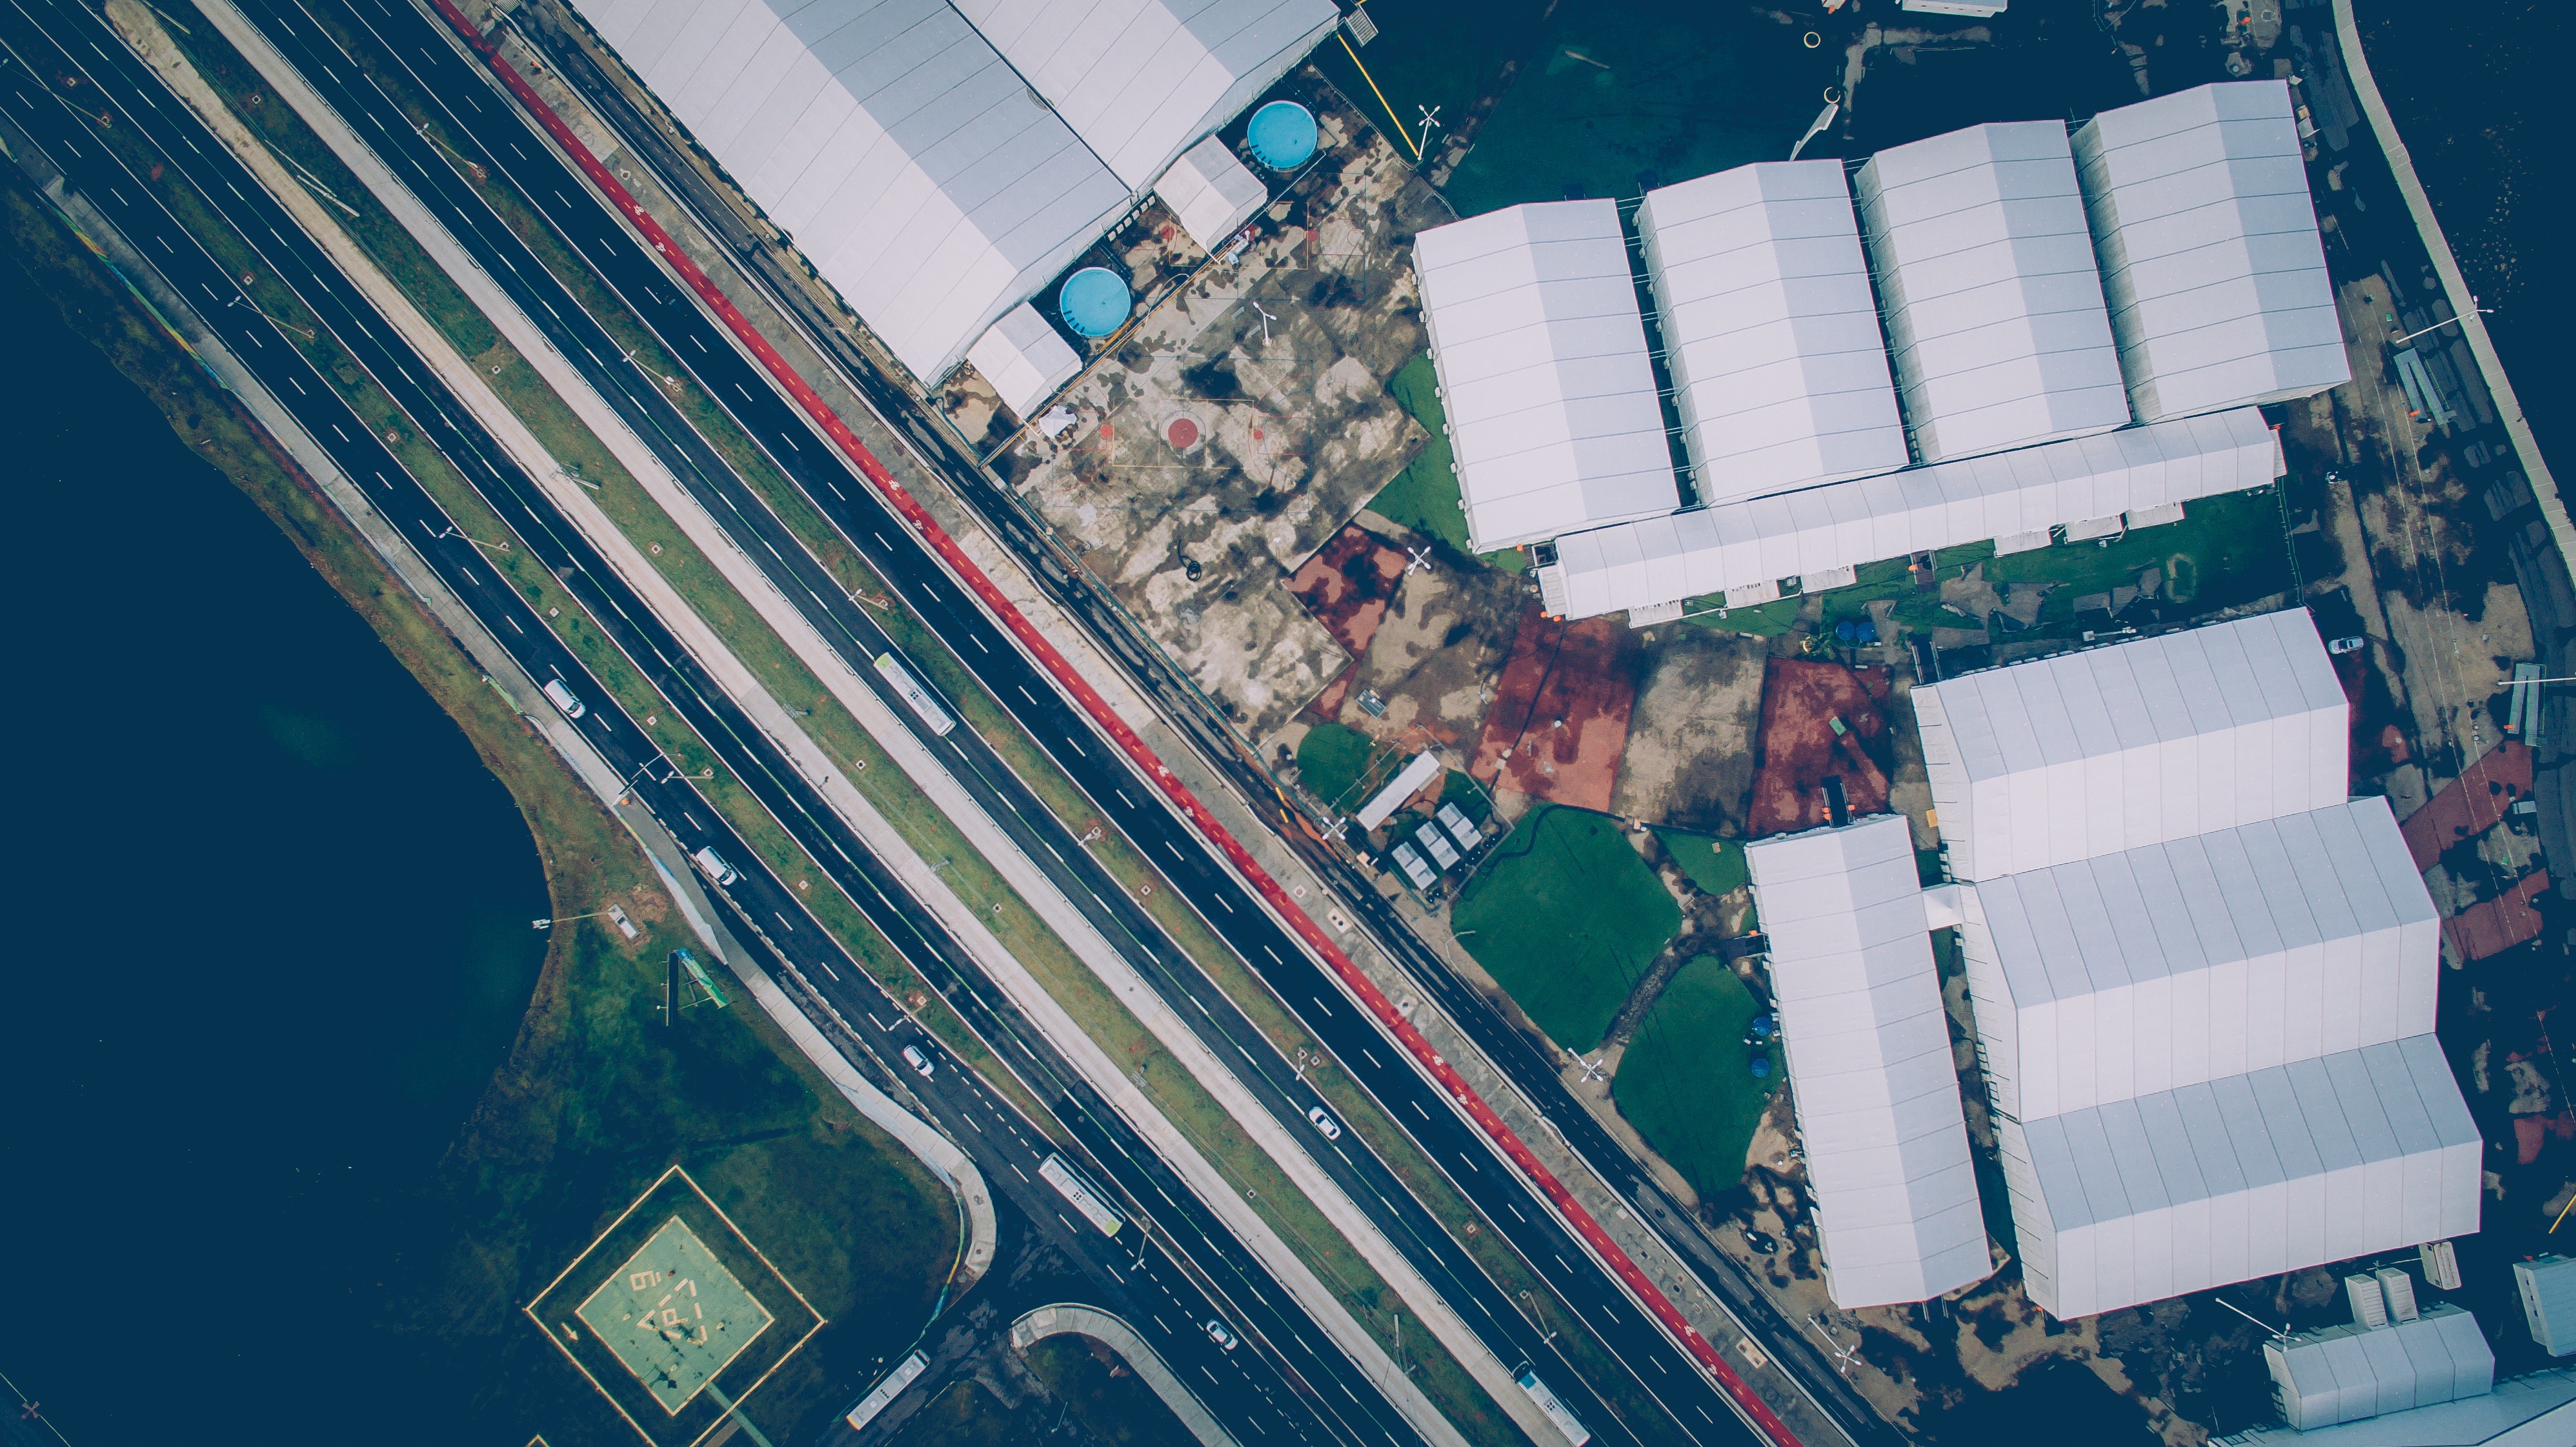
structure, road, skyscraper, vehicle, blue, stadium, aerial view, expressway, drone view, shape, motorway, aerial photography, atmosphere of earth, sport venue